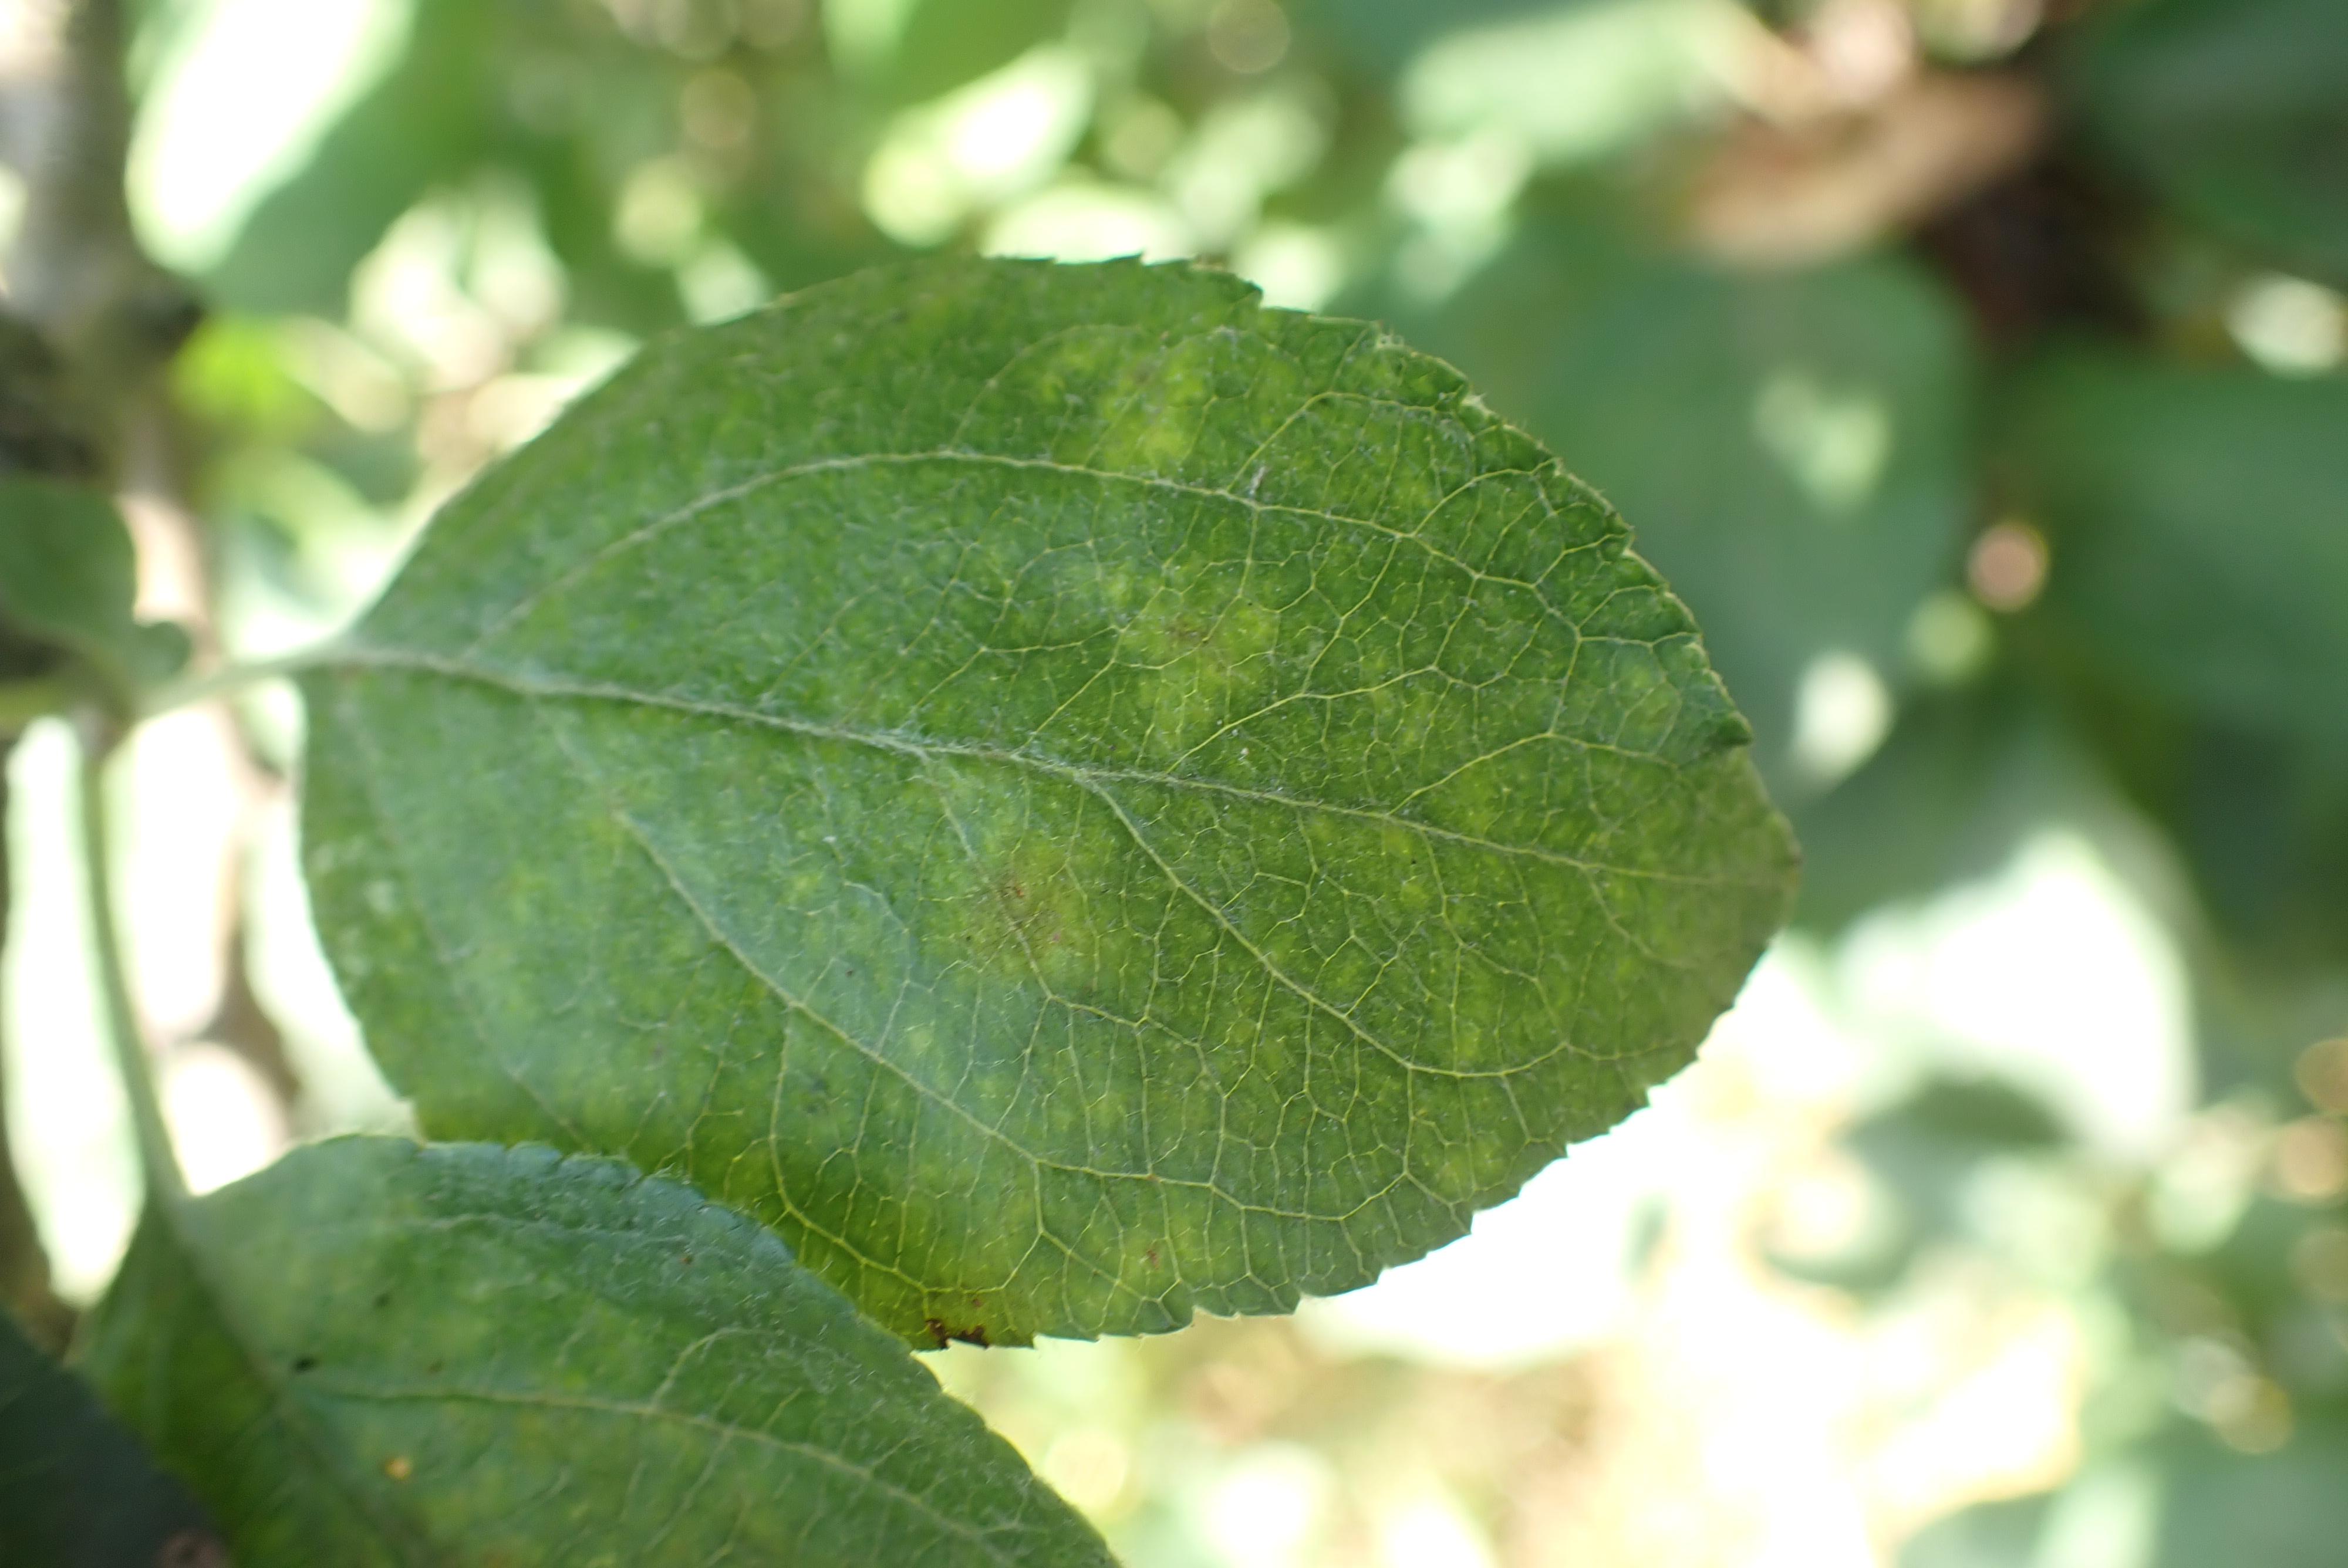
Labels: scab